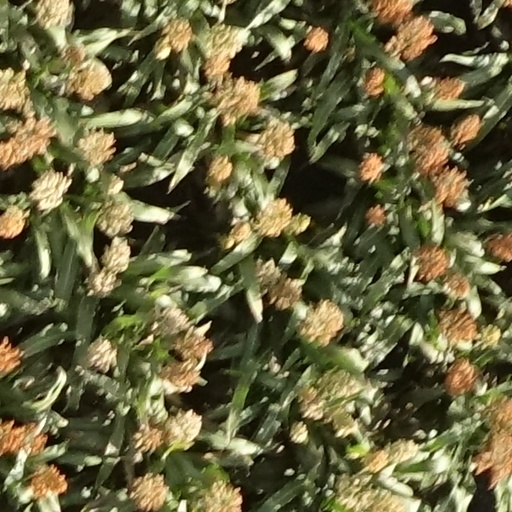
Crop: sorghum